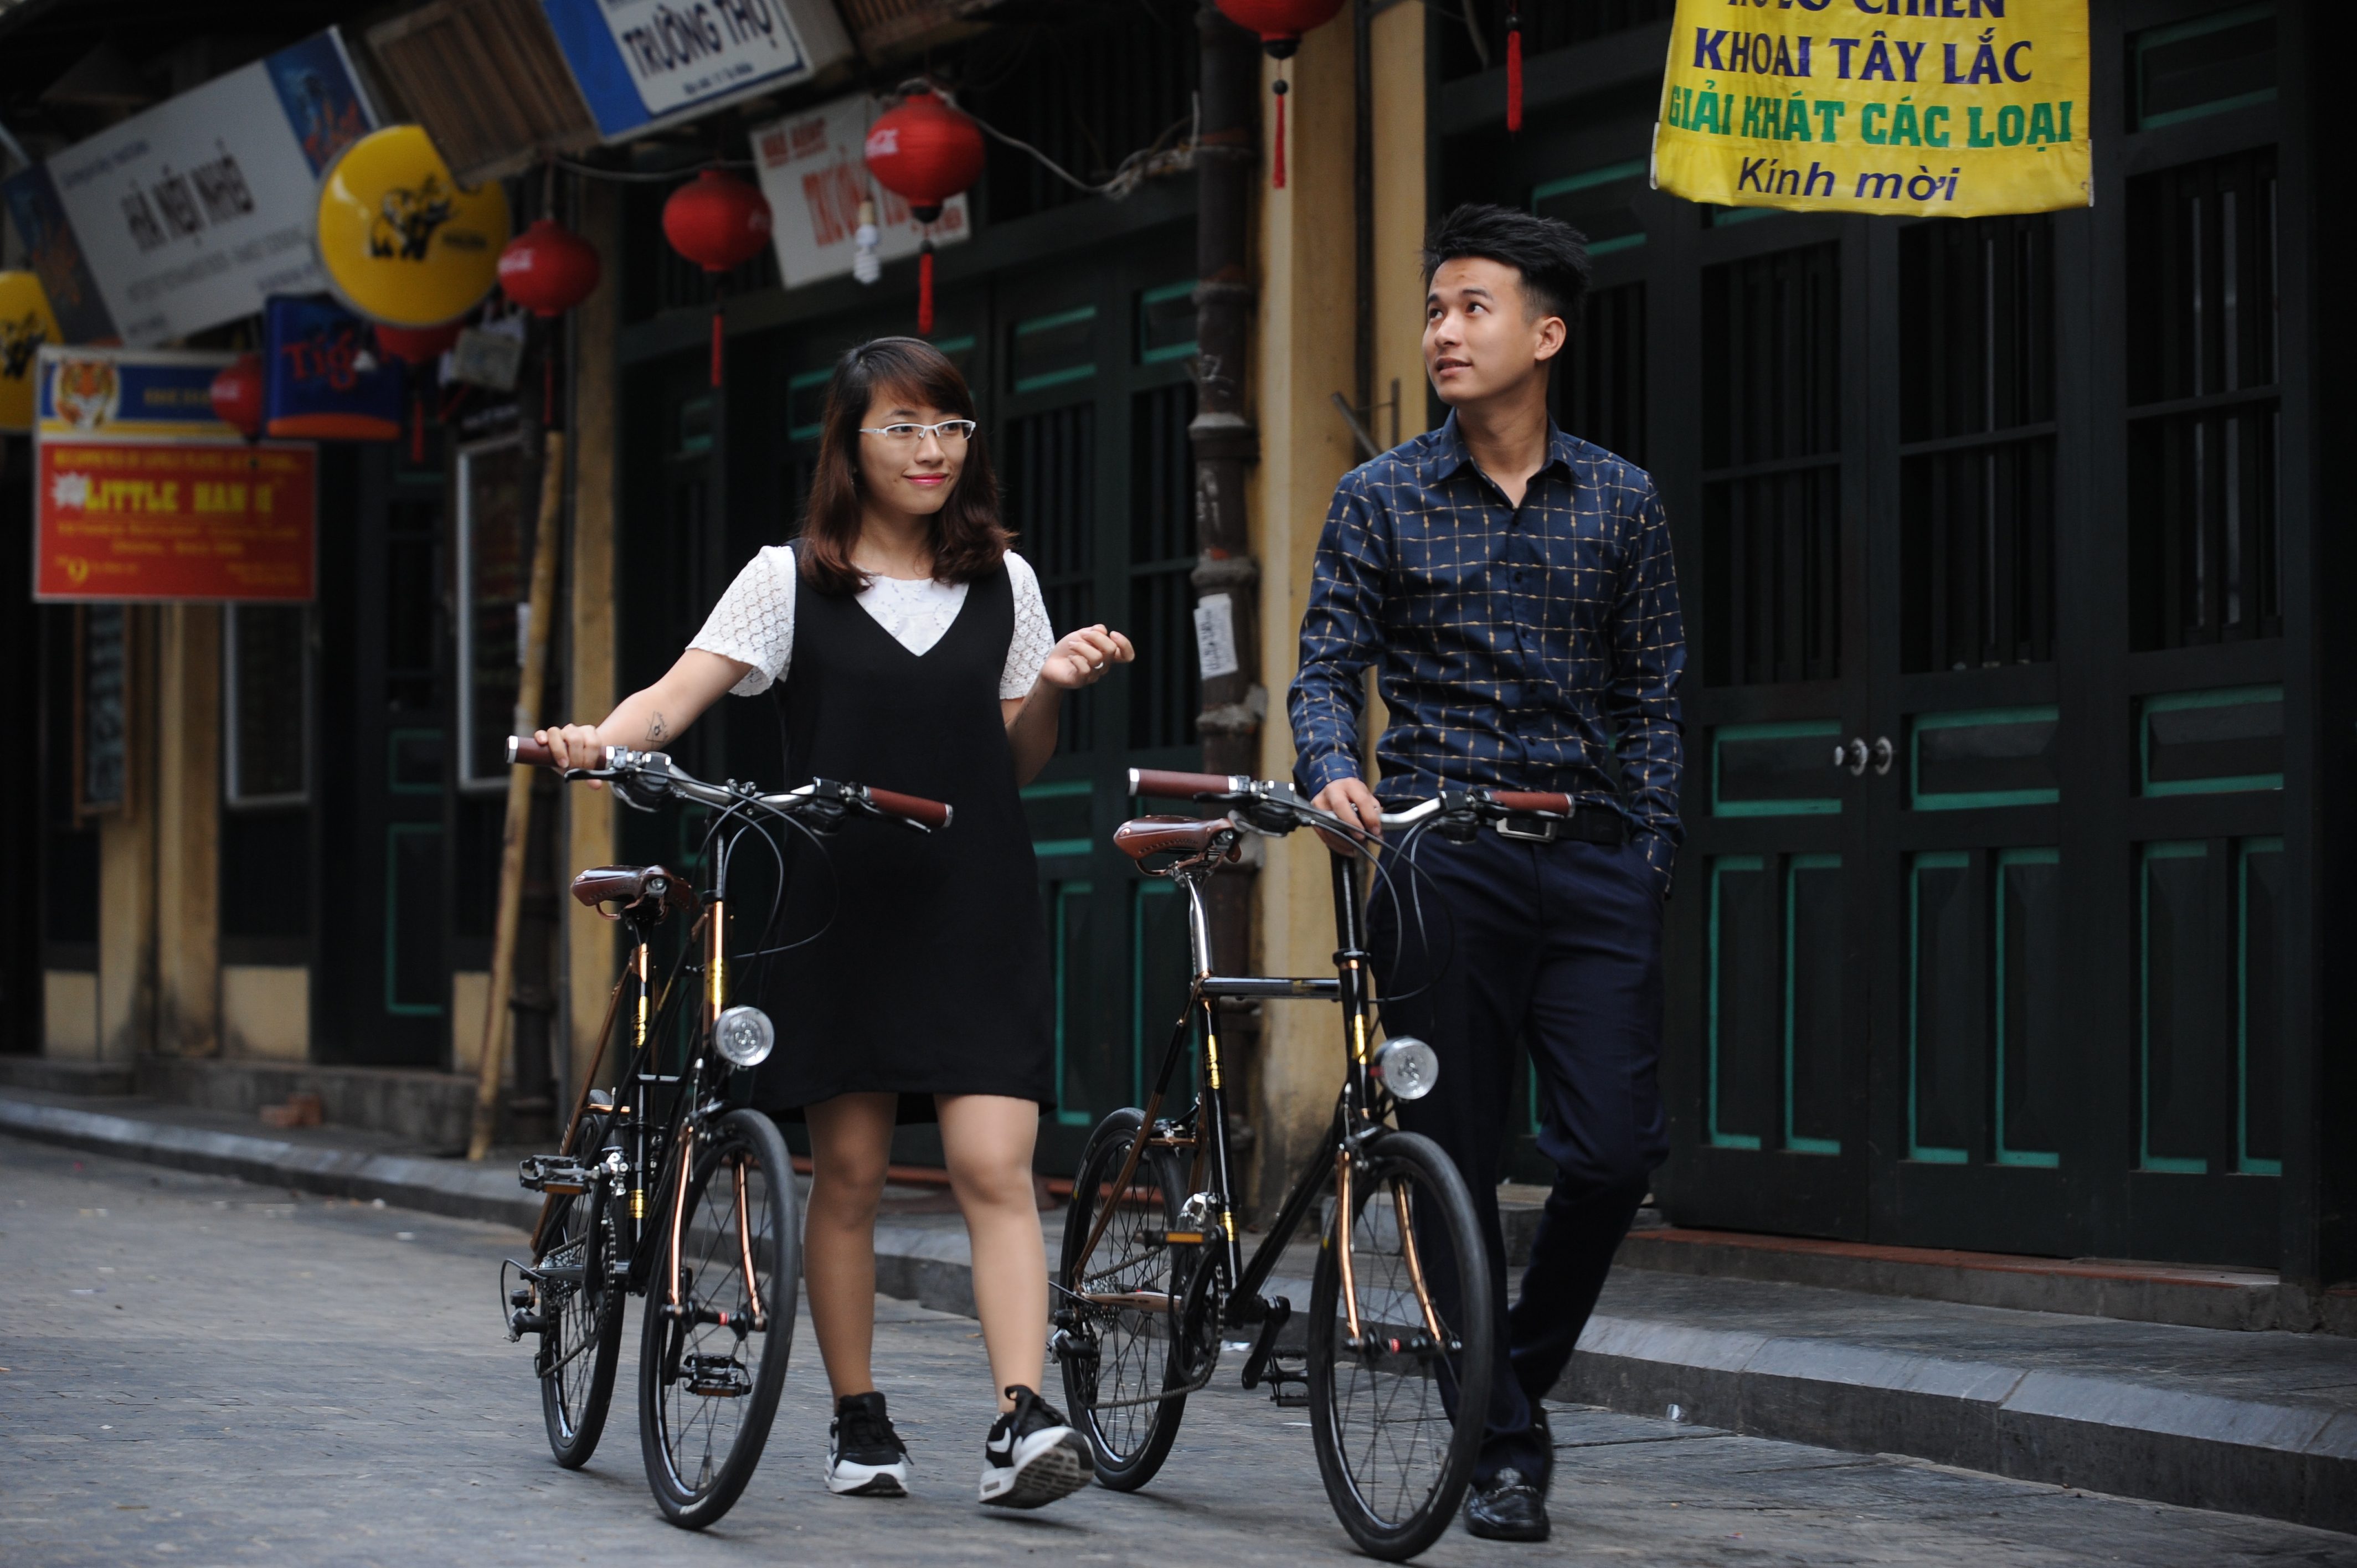
bike, land vehicle, bicycle, road, road bicycle, vehicle, street, infrastructure, cycling, snapshot, sports equipment, recreation, mountain bike, lane, road cycling, bicycle accessory, girl, hybrid bicycle, pedestrian, racing bicycle